Ron Brace

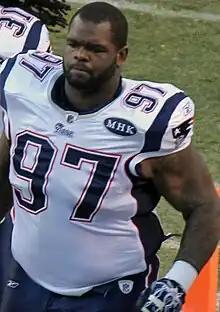
Brace with the New England Patriots in 2011

Ronald Jeffery Brace III (December 18, 1986 – April 23, 2016) was an American professional football nose tackle. He was selected by the New England Patriots in the second round of the 2009 NFL draft as a defensive end. He played college football at Boston College.